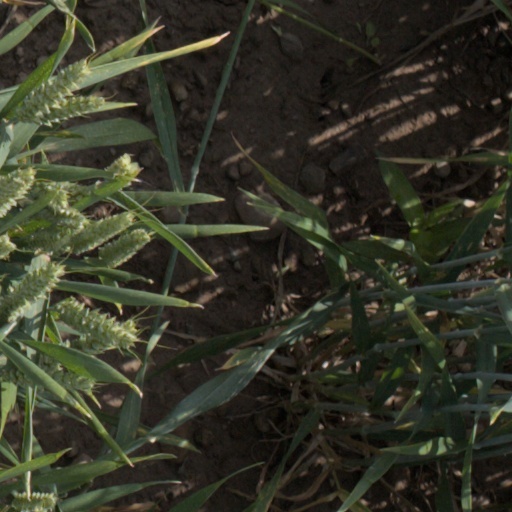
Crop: wheat